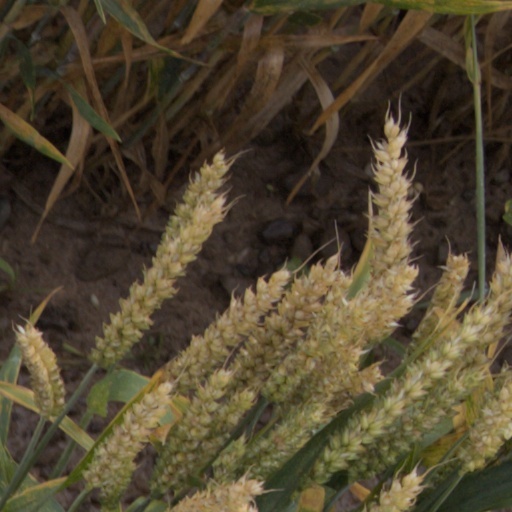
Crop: wheat